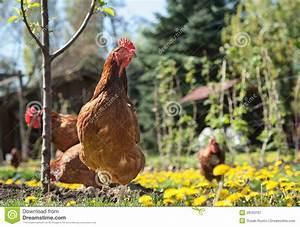
chicken